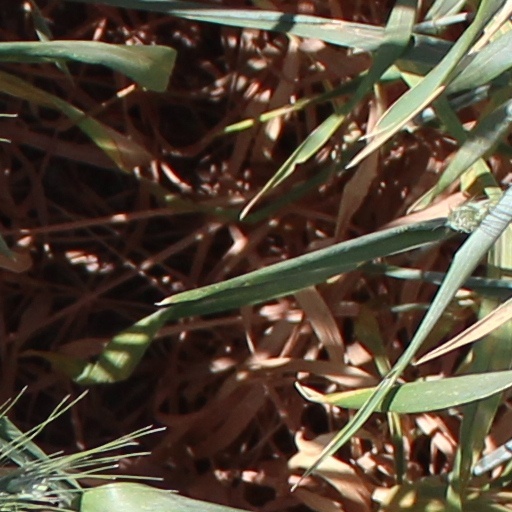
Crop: wheat